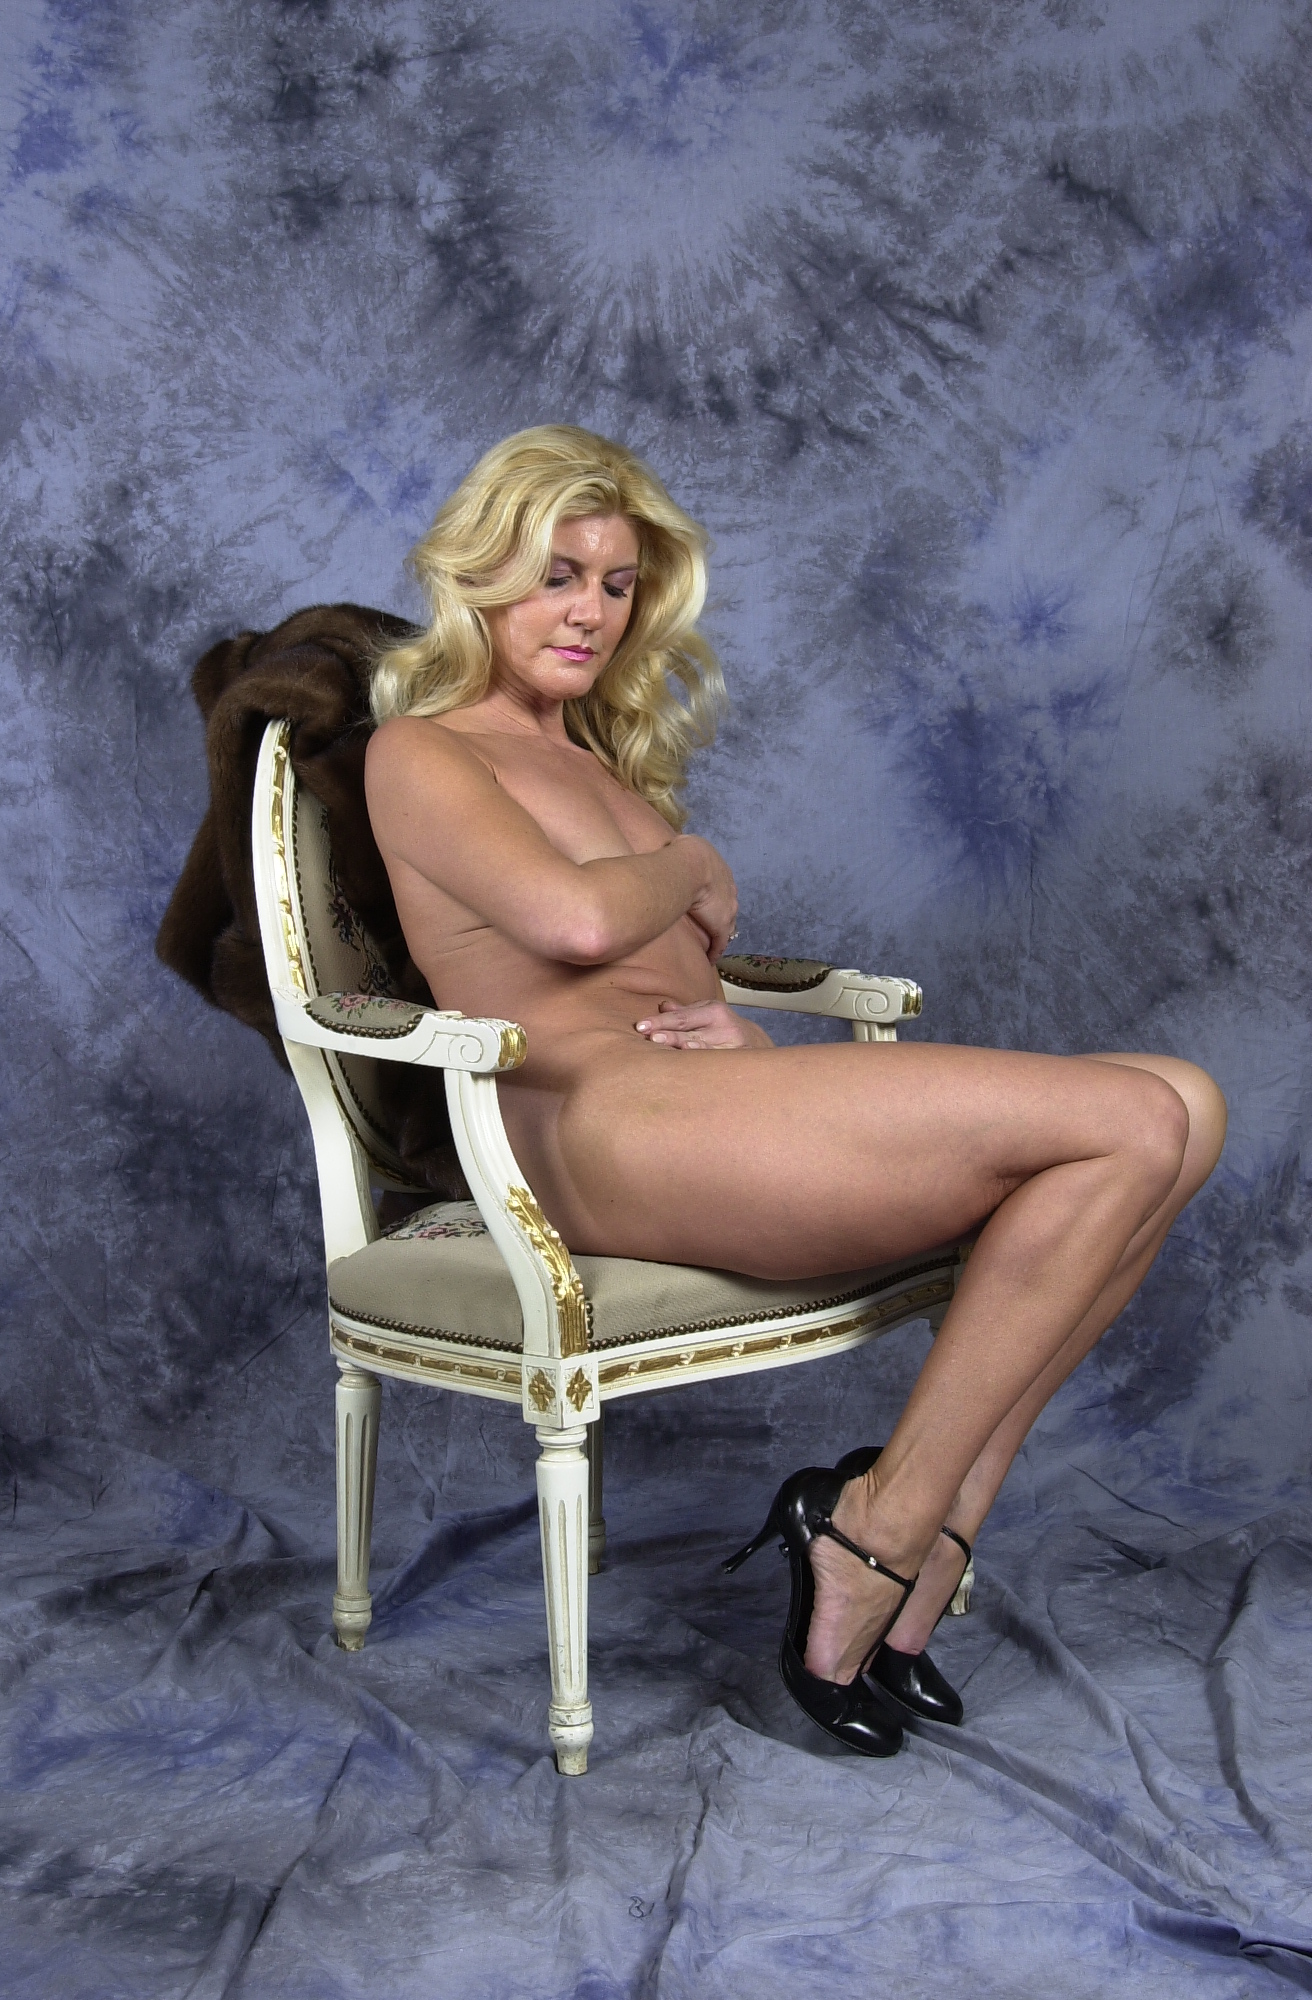
sexy, nude, woman, hair, hand, leg, chair, human body, flash photography, dress, thigh, smile, knee, beauty, human leg, long hair, comfort, fashion design, foot, art model, blond, art, wood, sitting, brown hair, sandal, illustration, high heels, room, fun, leisure, painting, photo shoot, jewellery, flooring, cg artwork